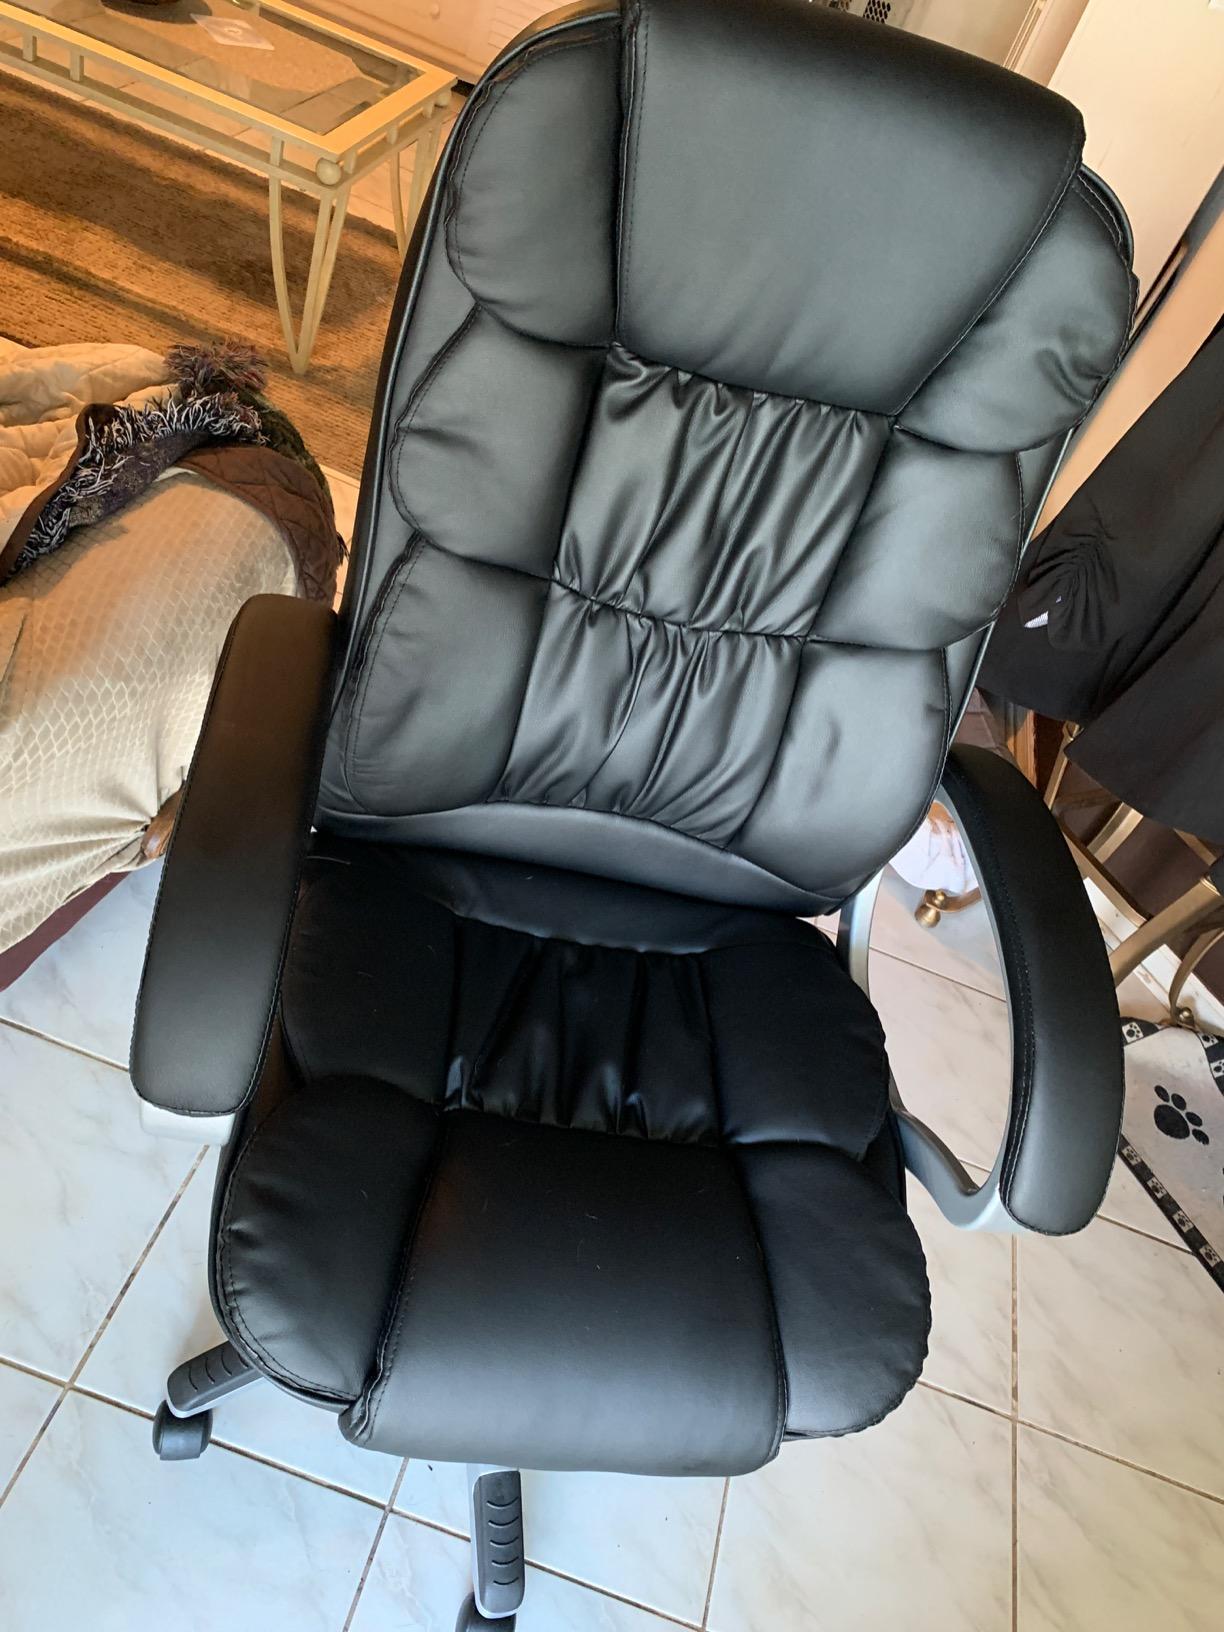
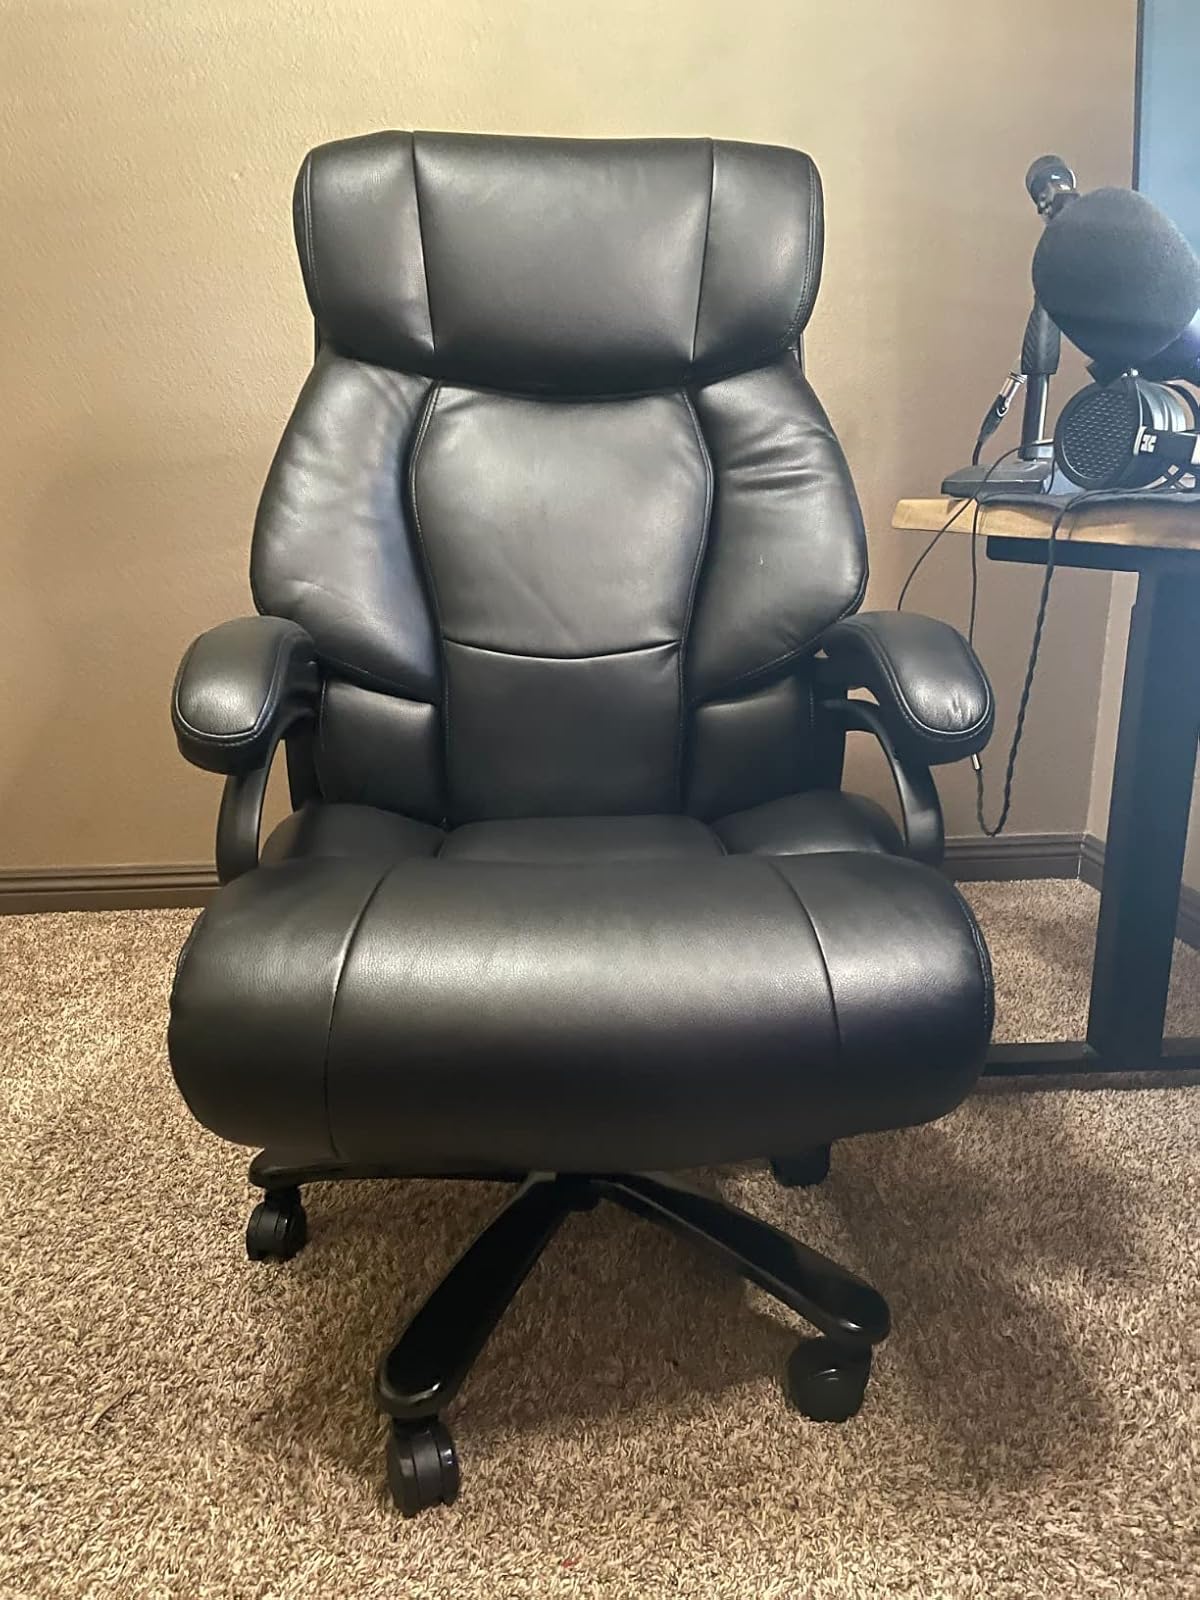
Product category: items_chair
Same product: no